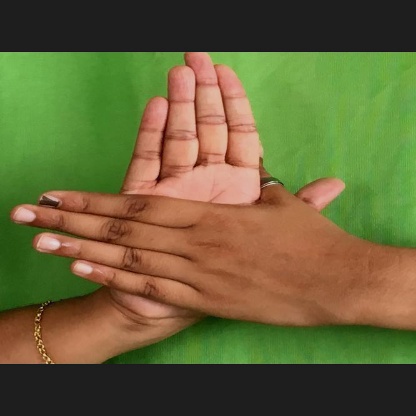
Mudra: Chakra